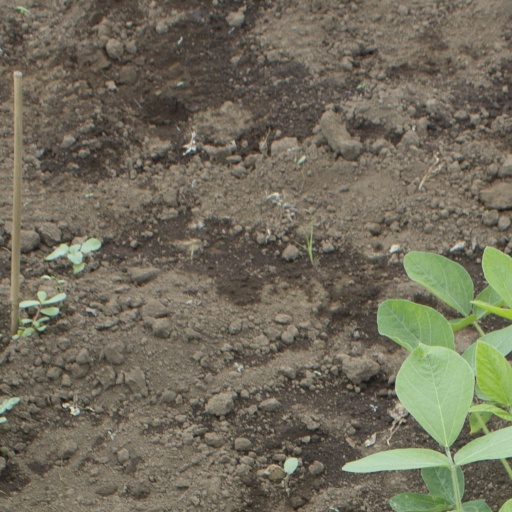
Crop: soybean